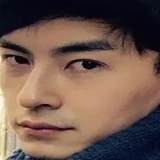
diễn viên Trịnh Nguyên Sướng